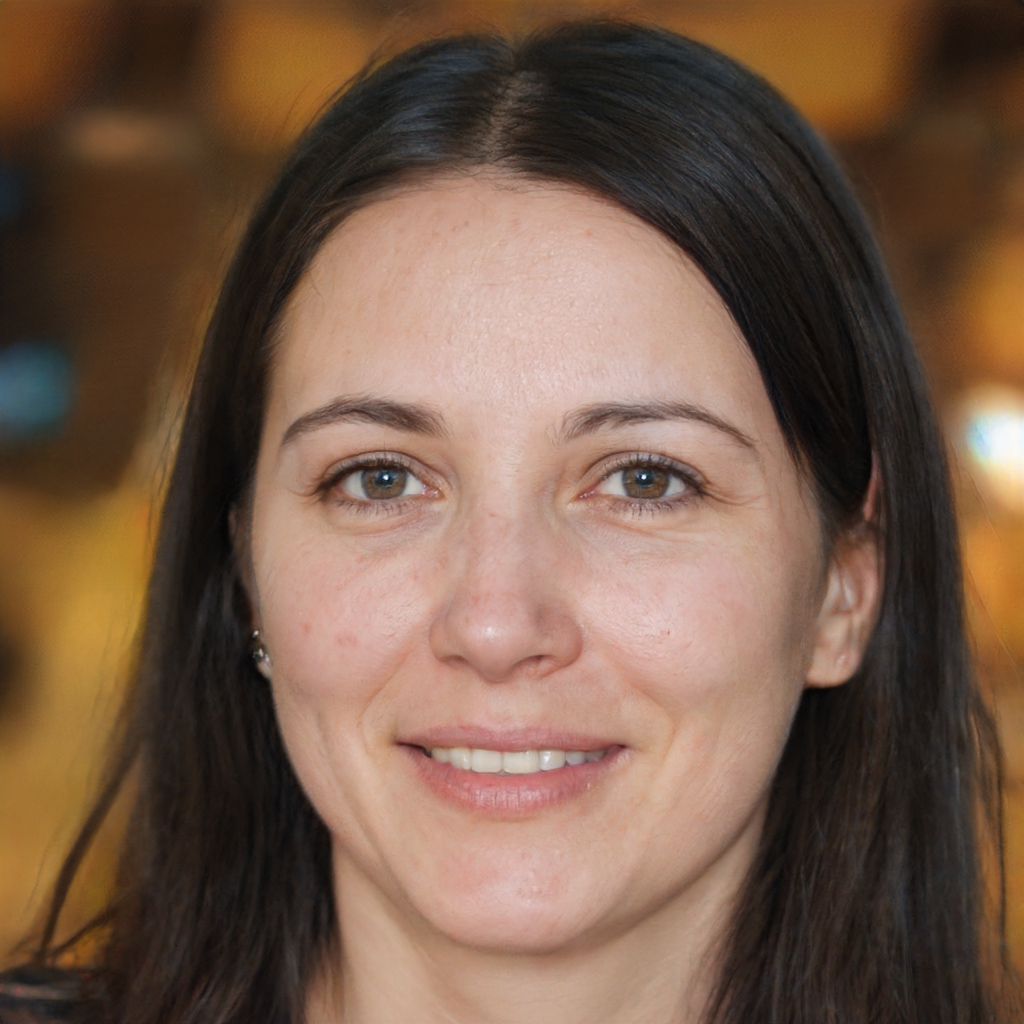
Portrait style: Real Portrait